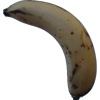
Label: banana